Jean Hersholt

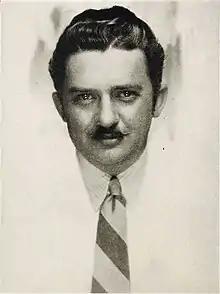
Hersholt in 1929

Jean Pierre Carl Buron (12 July 1886 – 2 June 1956), known professionally as Jean Hersholt, was a Danish-American actor. He is most famous for starring on the CBS radio series "Dr. Christian" from 1937–1954, which later inspired a TV series with the same name from 1956-1957. He also co-starred with Shirley Temple in the film "Heidi" (1937). When asked how to pronounce his name, he told "The Literary Digest", "in English "her'sholt"; in Danish, "hairs'hult"." From 1924 to 1955, he had 140 motion picture credits: 75 silent film and 65 "talkies"; he directed four.